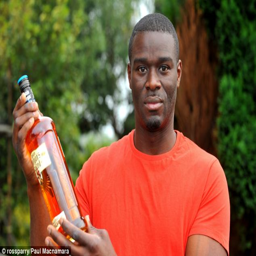
blues artist was asked for id when he went into a supermarket to buy a bottle of whisky